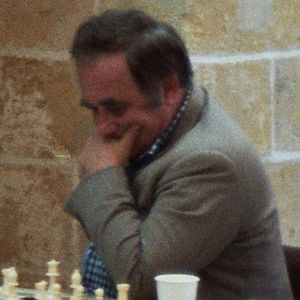
Efim Geller
Efim Geller (1980)
Efim Petrovitsj Geller var en sovjetisk skakstormester, -træner og -skribent. Han var blandt verdens bedste skakspillere fra 1950'erne til 1970'erne, og deltog i kandidatturneringen seks gange. Han havde i sin samlede karriere en positiv score mod skakverdensmestrene Mikhail Botvinnik, Vassilij Smyslov, Tigran Petrosian og Bobby Fischer.